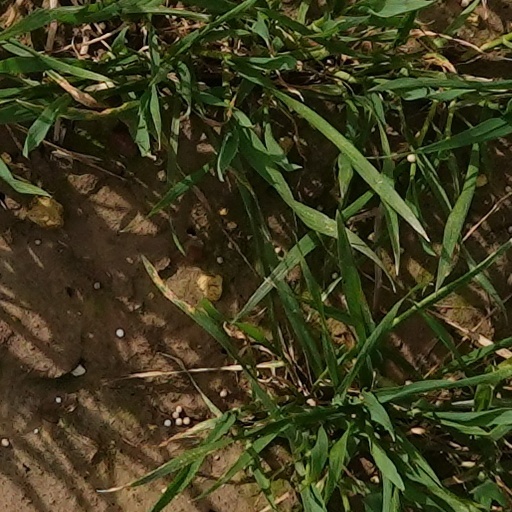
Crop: wheat